Mumtaz Qadri

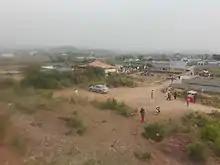
Mumtaz Qadri tomb

Protests began immediately by Sunni Islamist organisations all over the country against the execution. Activists protested in major cities of Pakistan, including Islamabad, Karachi, Lahore and Peshawar. Lawyers in Islamabad called a one-day strike against the decision. Sunni Tehreek announced protests all over the country. Rawalpindi-Islamabad Metrobus was also suspended due to the protests in the city. Markets and business centers were closed and traffic disruption was reported in different locations of Lahore, Karachi and Islamabad. The adulation that Qadri received following his execution was compared to that given to Ilm-ud-din, who murdered a book publisher in 1929.